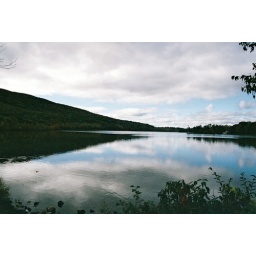
End of the afternoon by the lake near our house in the woods